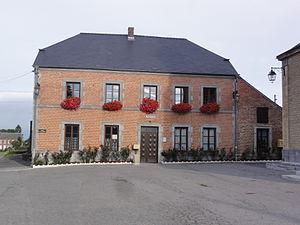
Taillette est une commune française située dans le département des Ardennes et la région Grand Est.